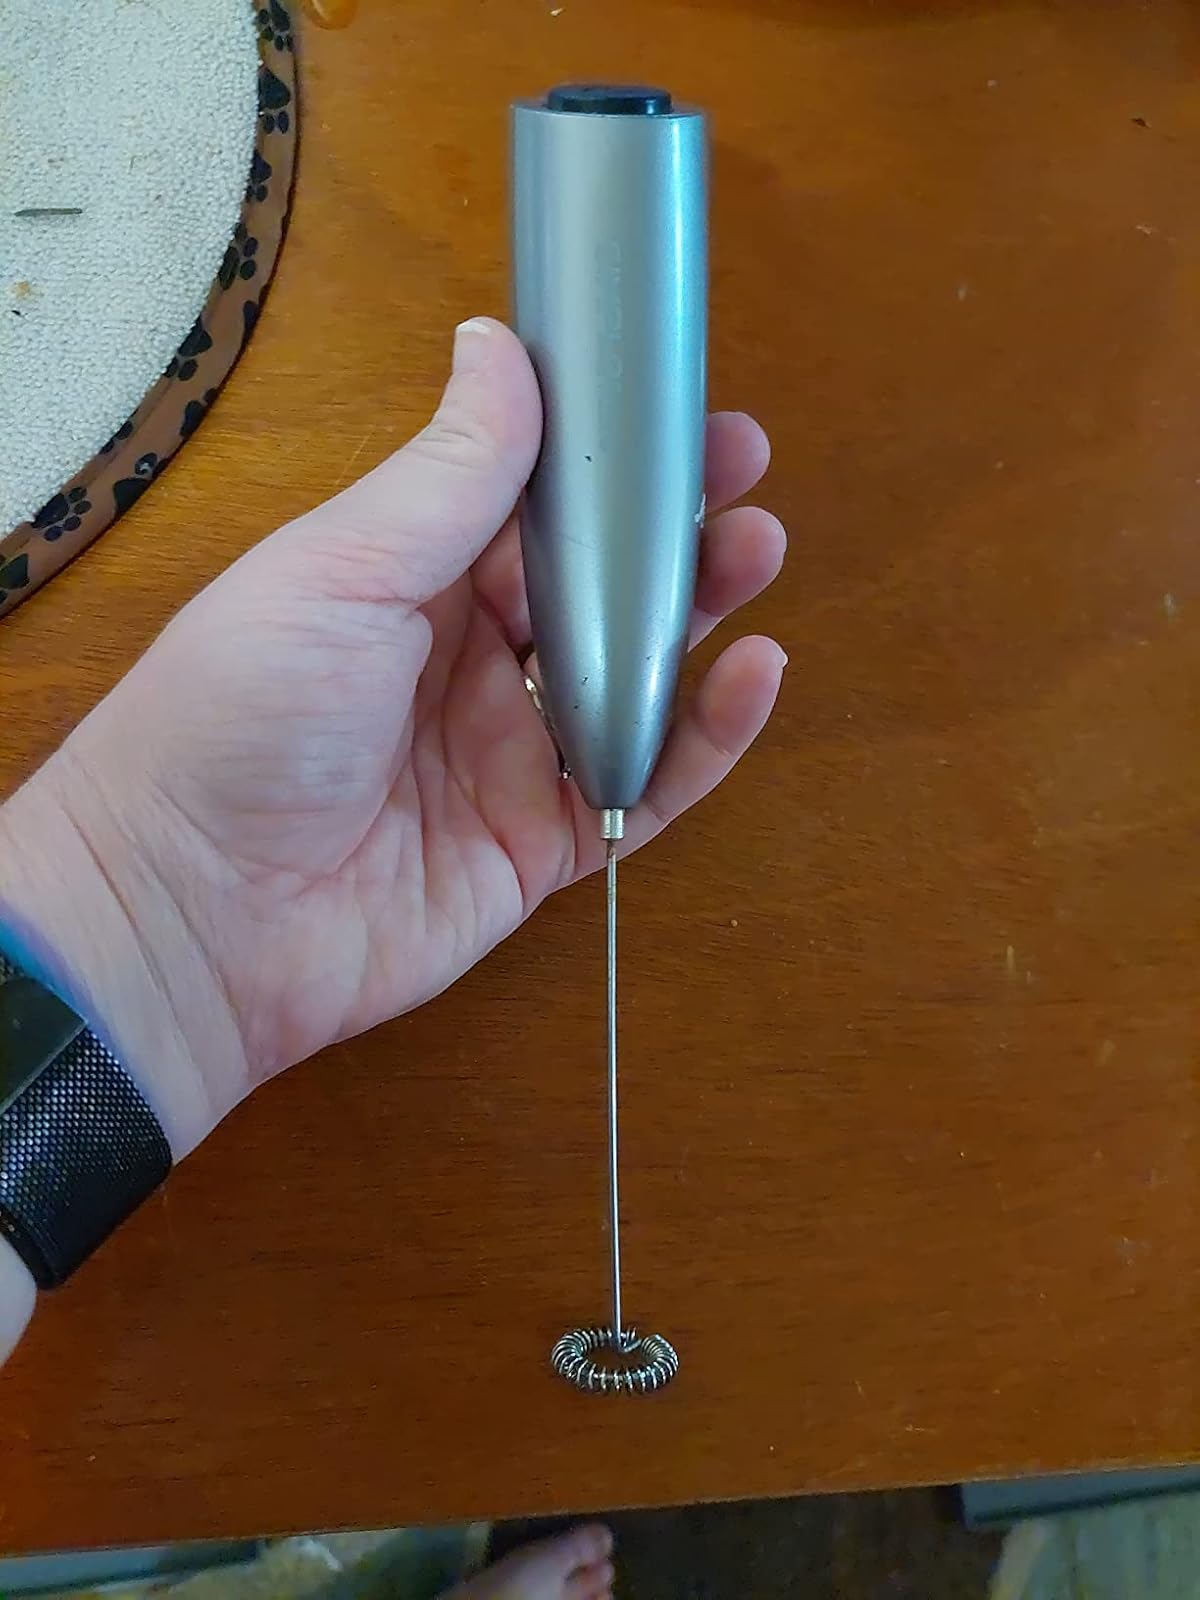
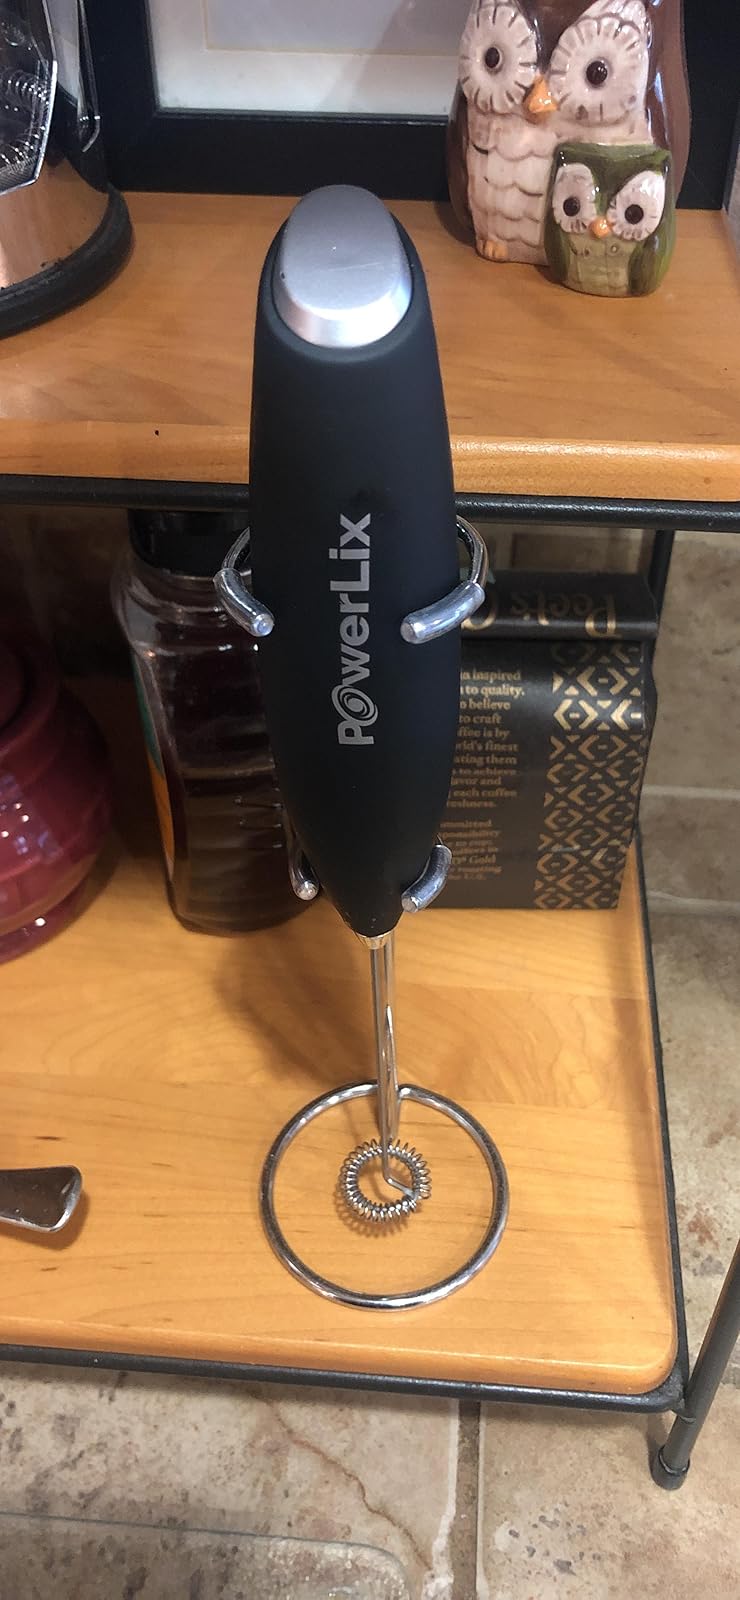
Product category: items_mixer
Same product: no